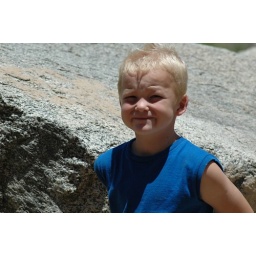
Matt standing by a rock next to the Kern River. He did his own hair that morning!